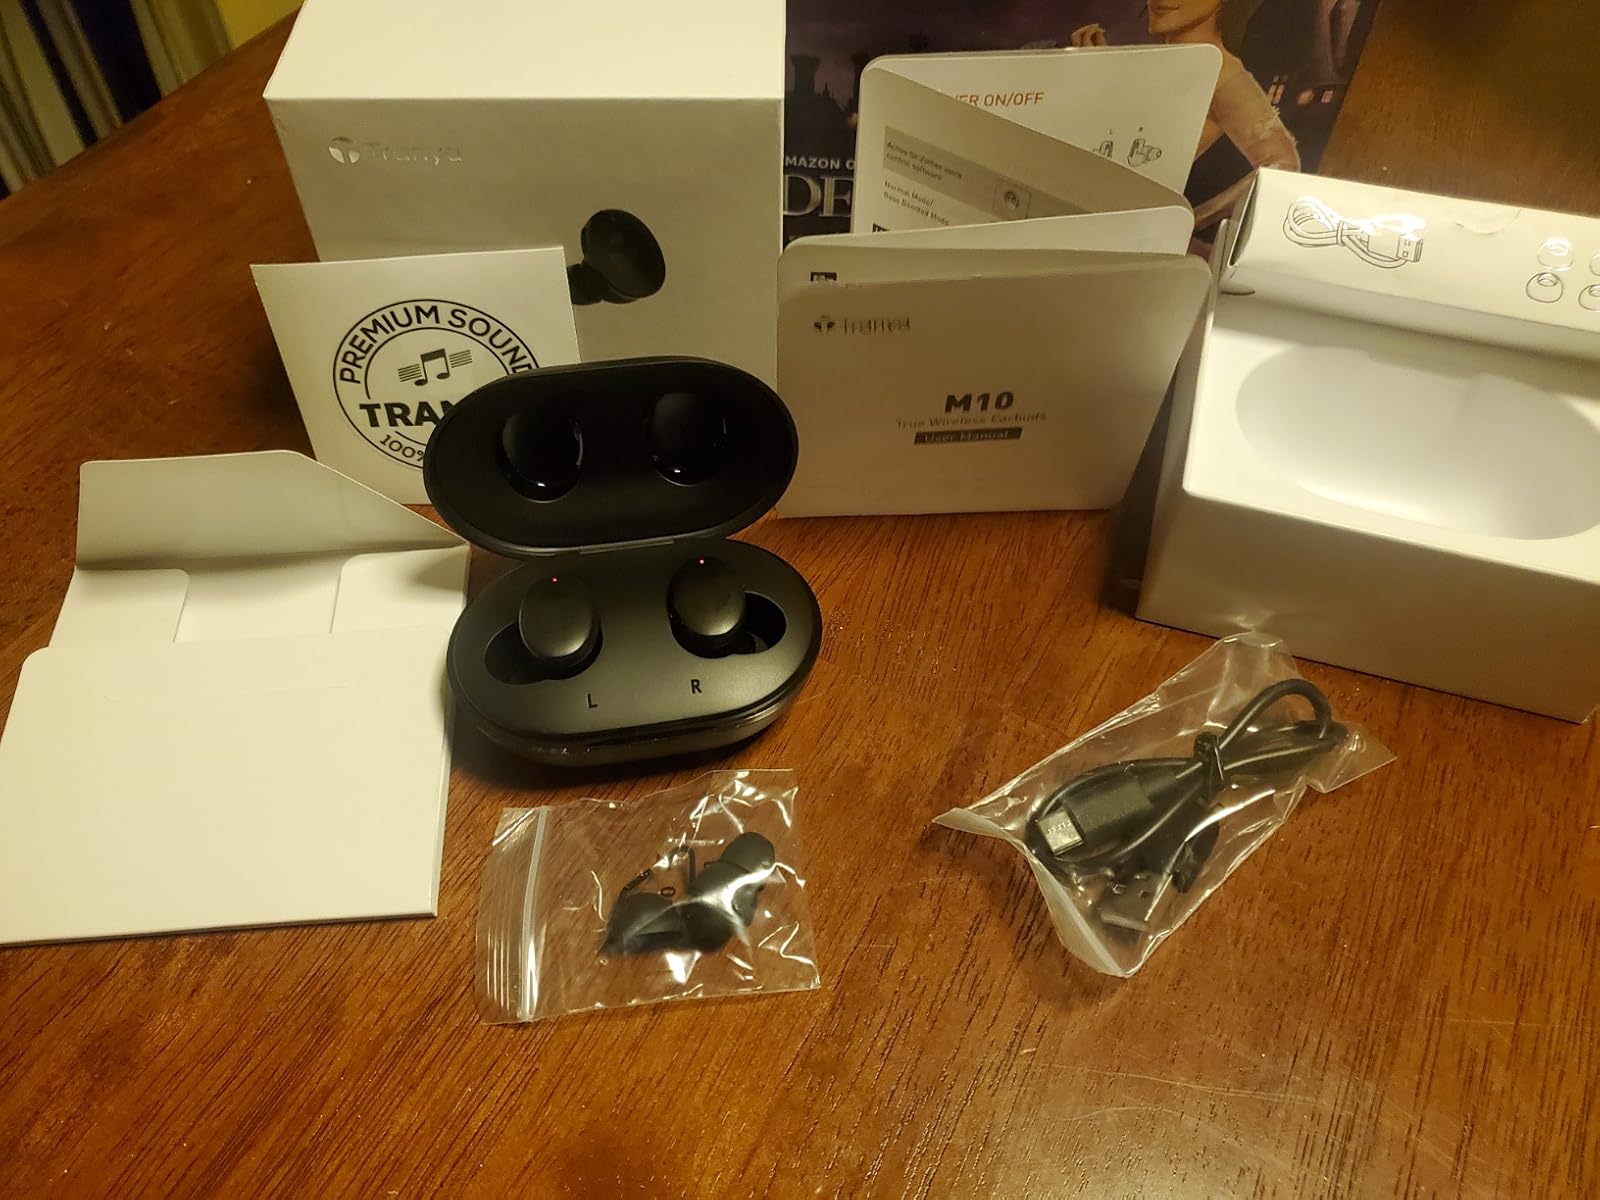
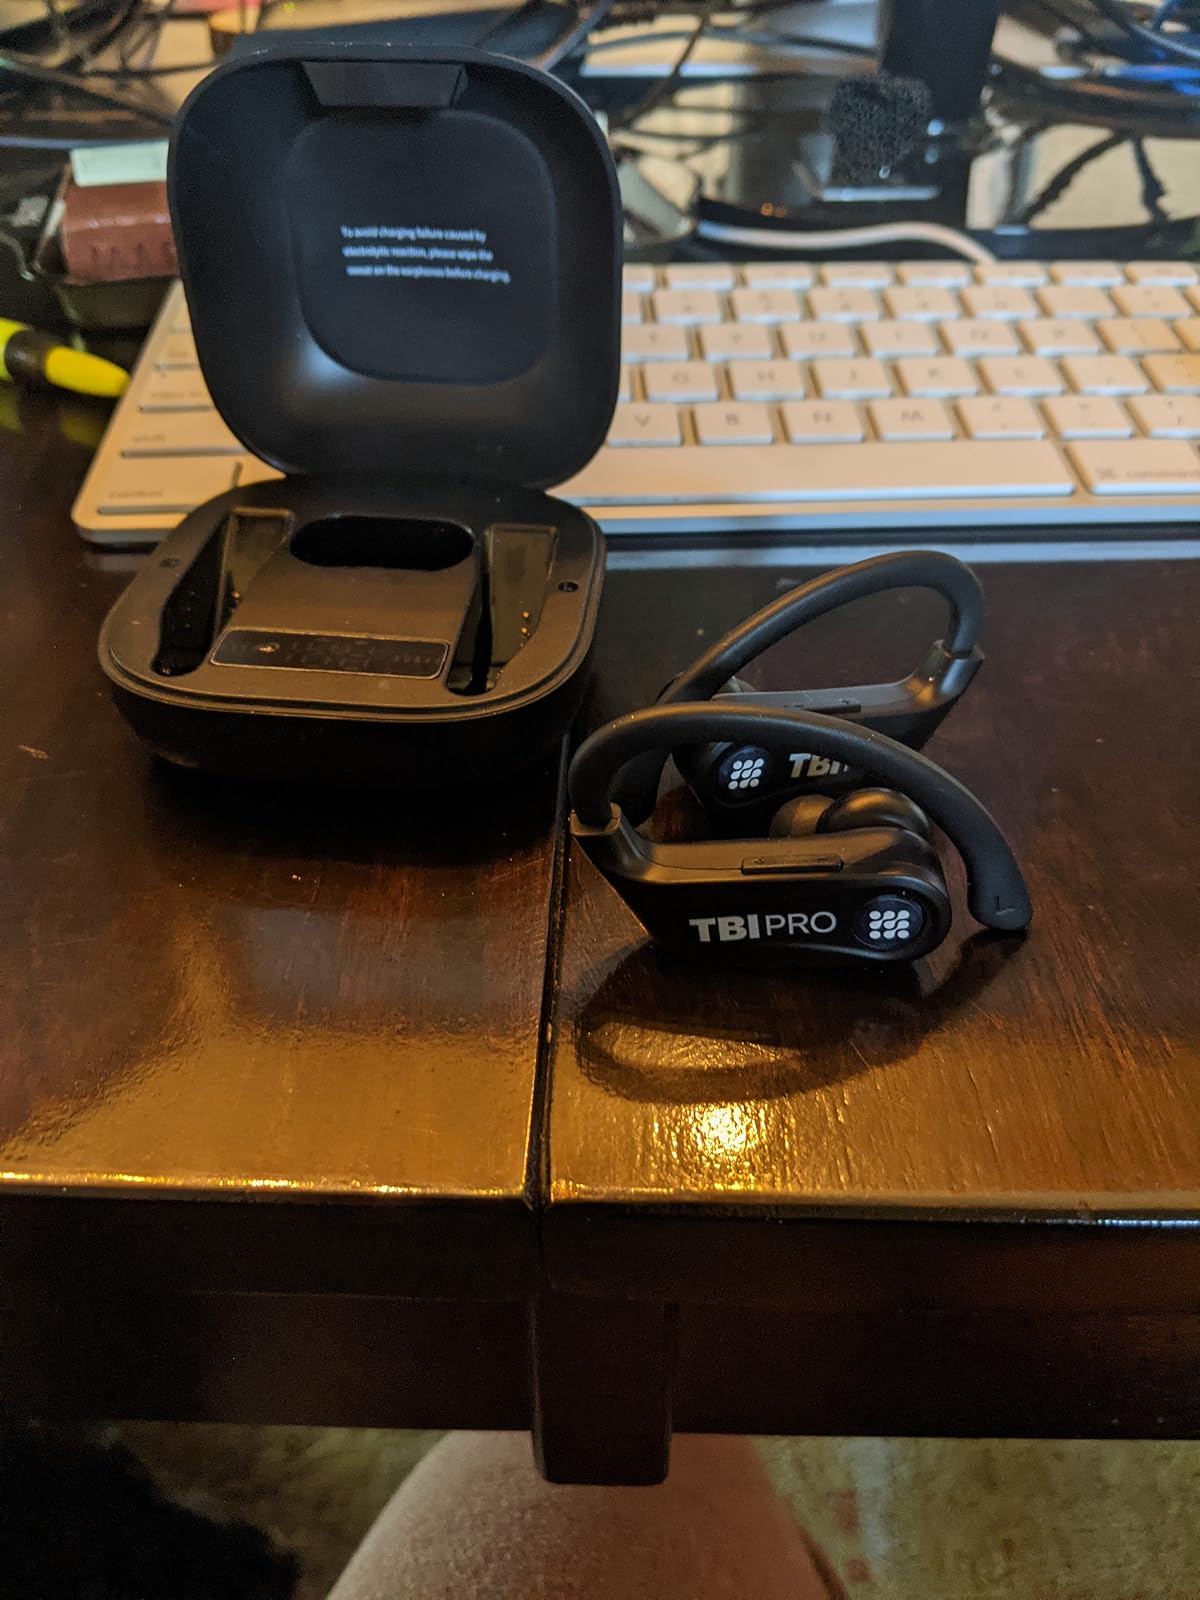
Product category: earbuds
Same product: no